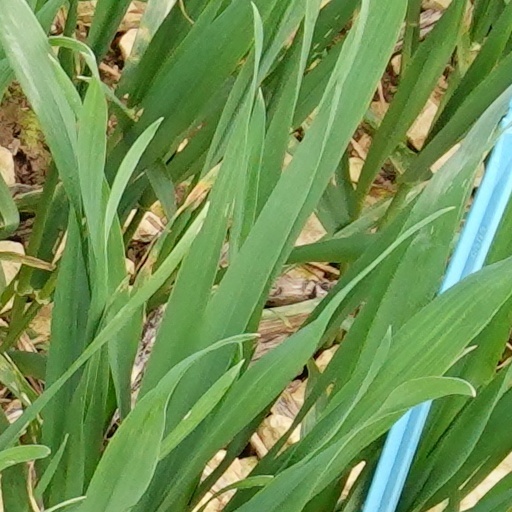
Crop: wheat